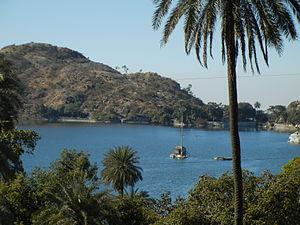
Le Rajasthan est un État du nord-ouest de l'Inde. Sa capitale est Jaipur.